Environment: real
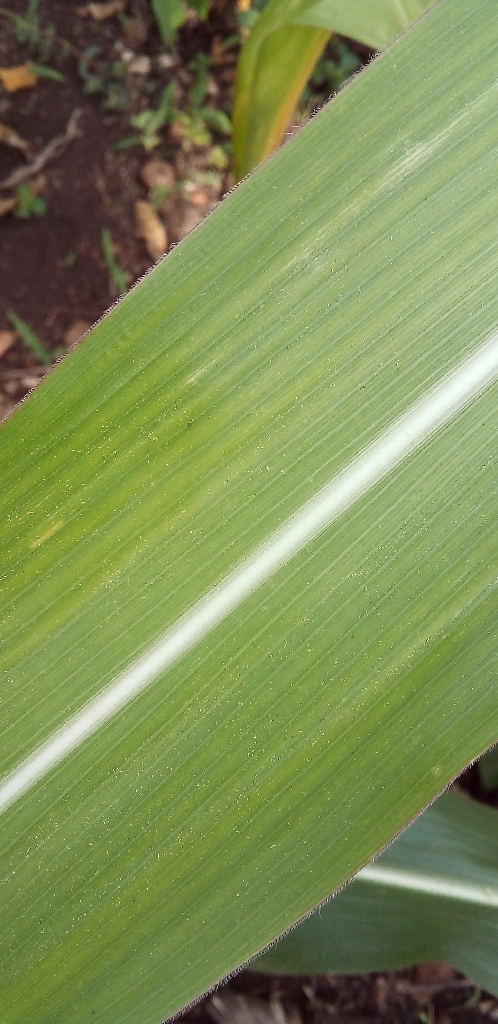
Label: healthy